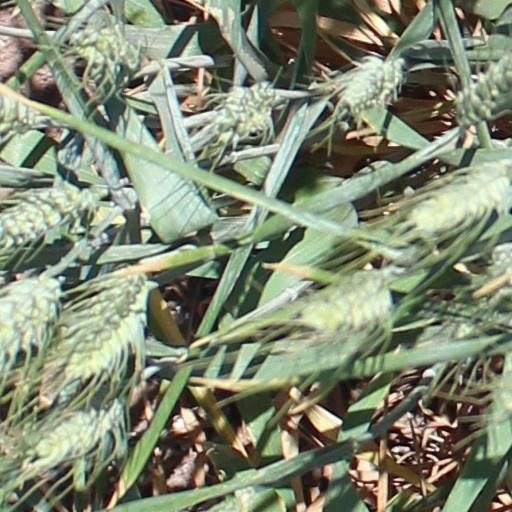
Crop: wheat